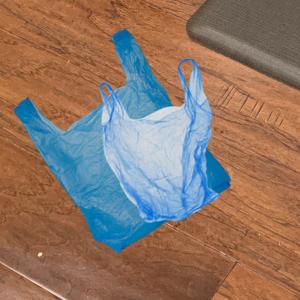
Label: plasticbags